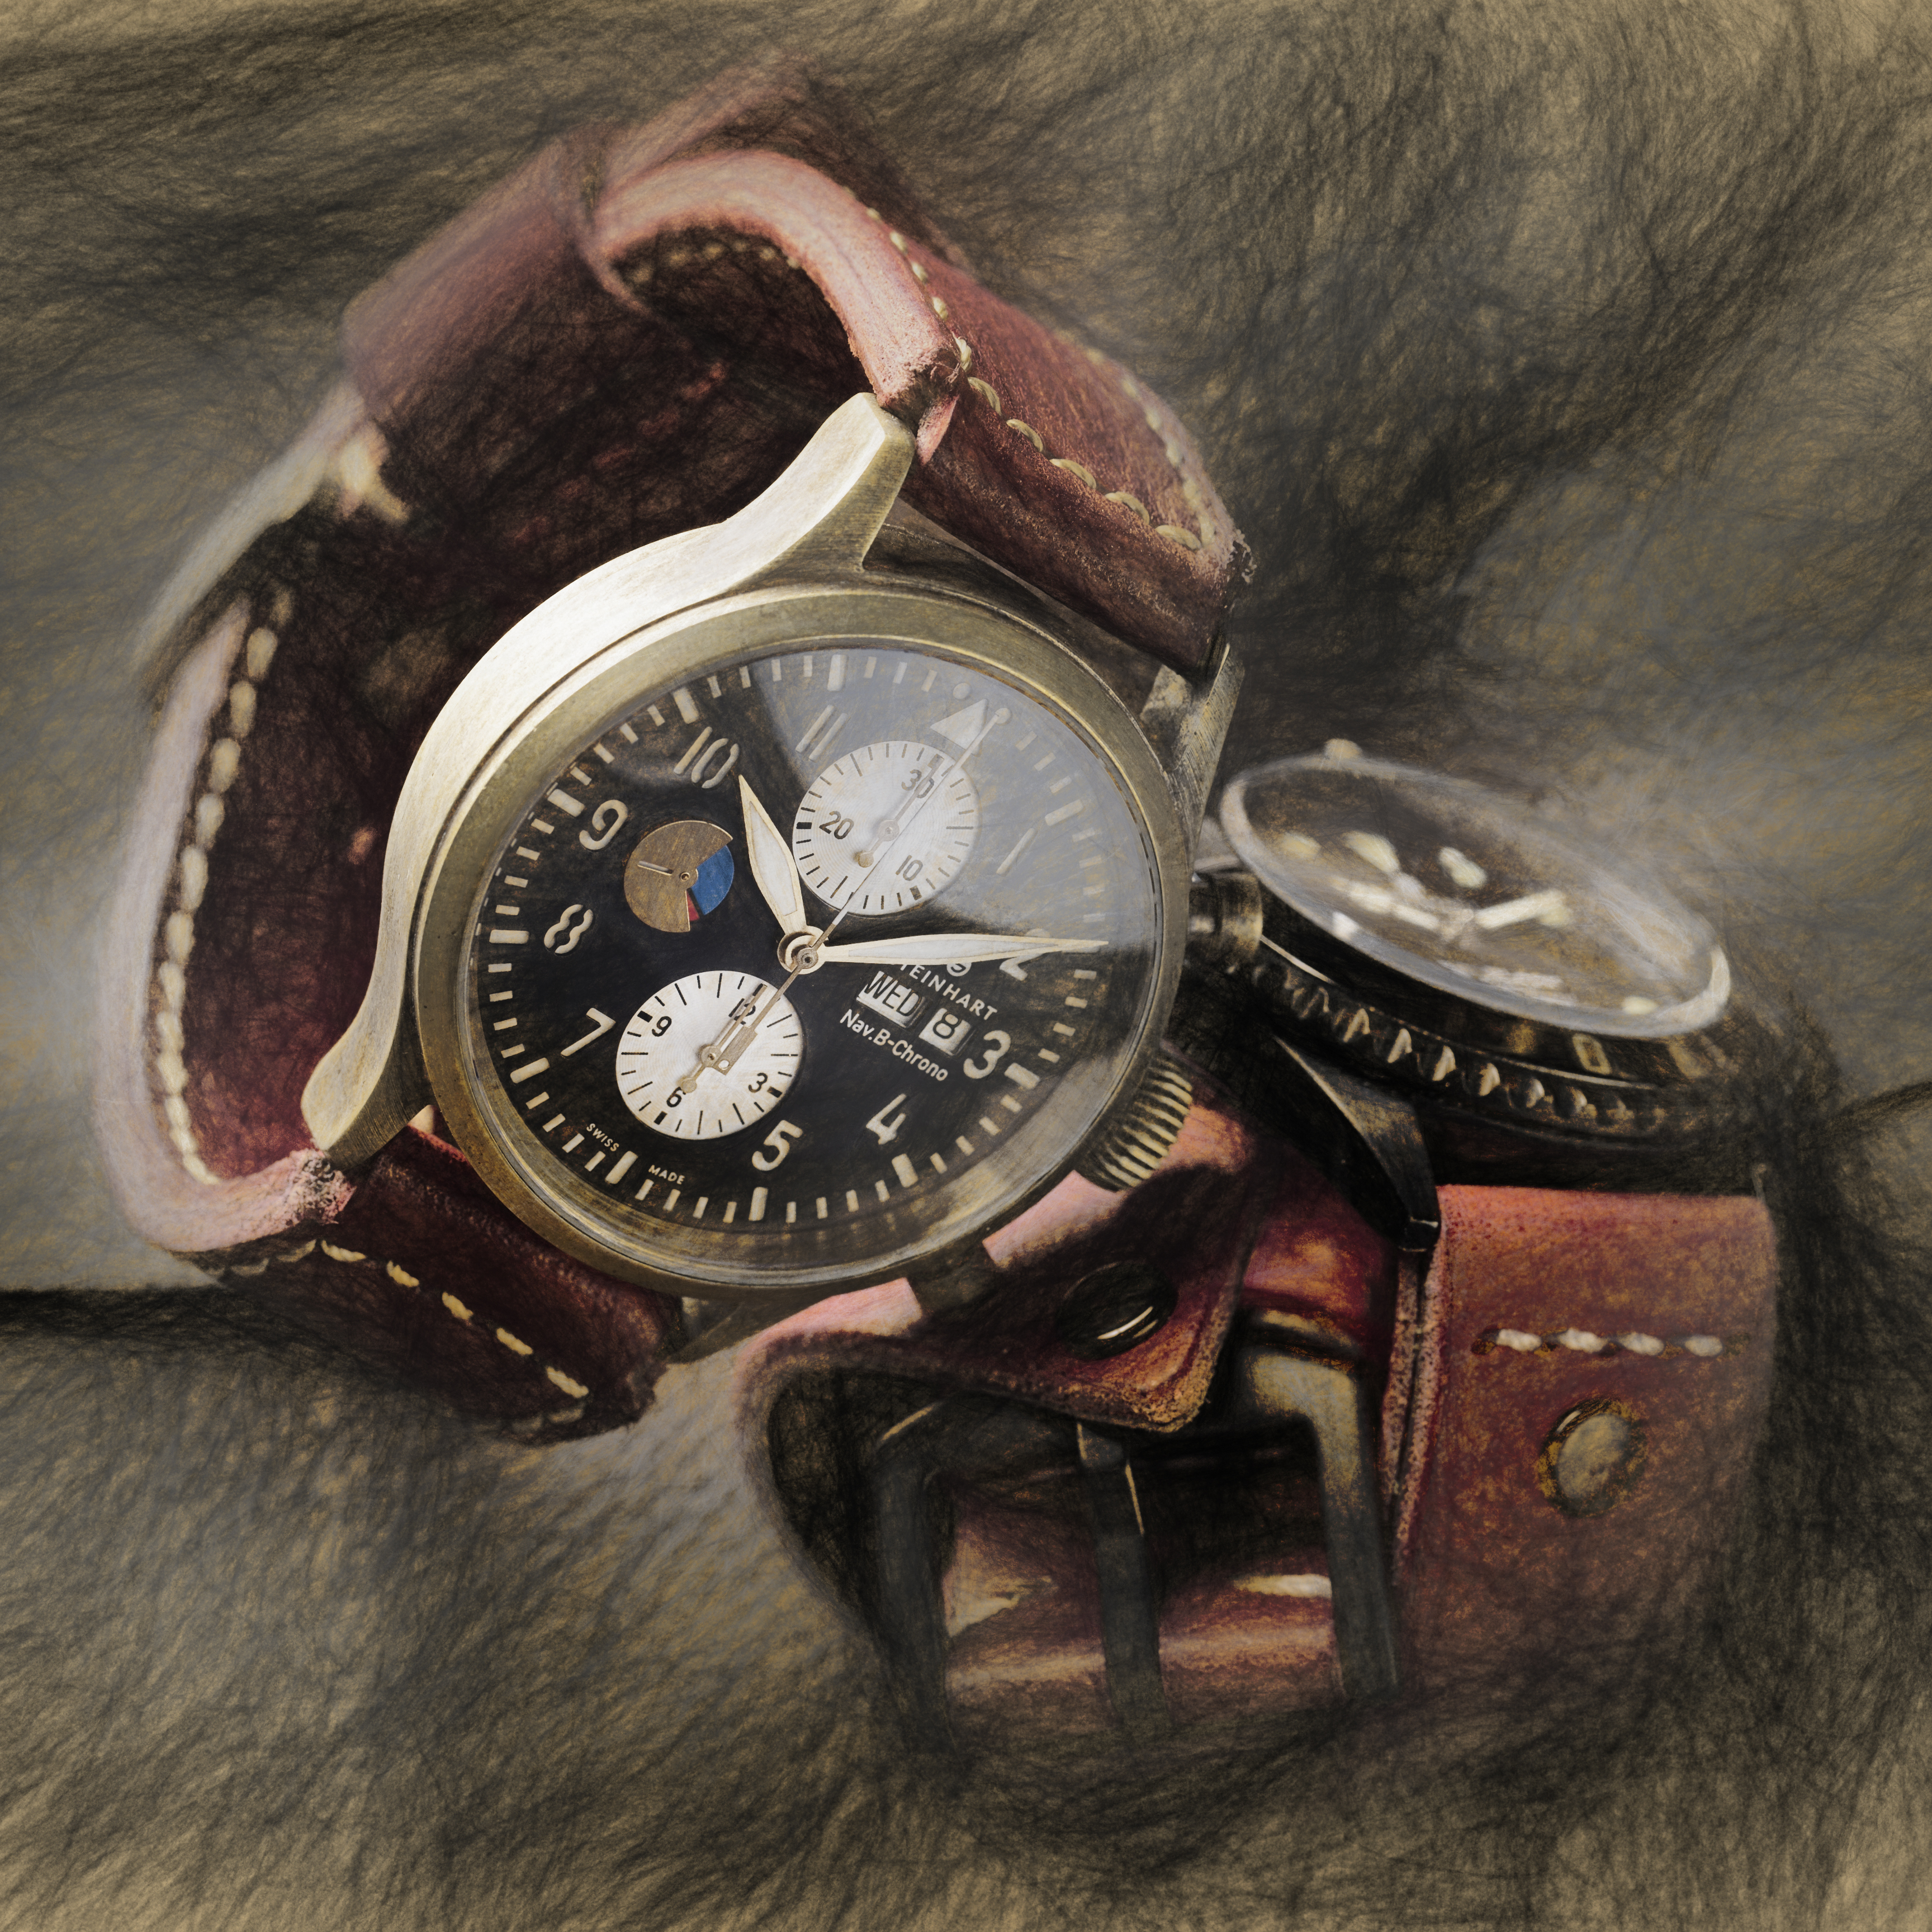
timepiece, wrist watch, horology, watch, time, strap, close up, still life, watch strap, watch accessory